Grabenstetten

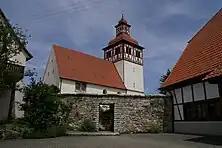
Grabenstetten Peter-and Paul-Kirche

The mayor is elected for a term of eight years. The current incumbent Harald Steidl (CDU) was re-elected in October 2010 with 94.8% of the vote.